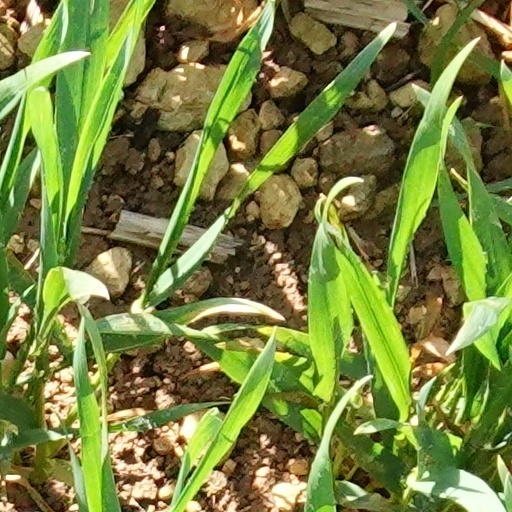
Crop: wheat